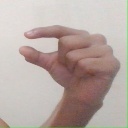
अक्षर: ग